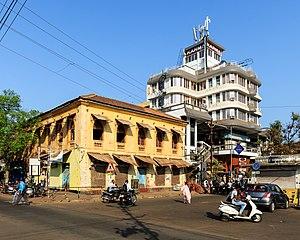
Vasco da Gama est une ville de l'Inde, située dans l'État de Goa, plus précisément dans le district de Goa Sud, où elle est le chef-lieu du Tehsil de Mormugao.